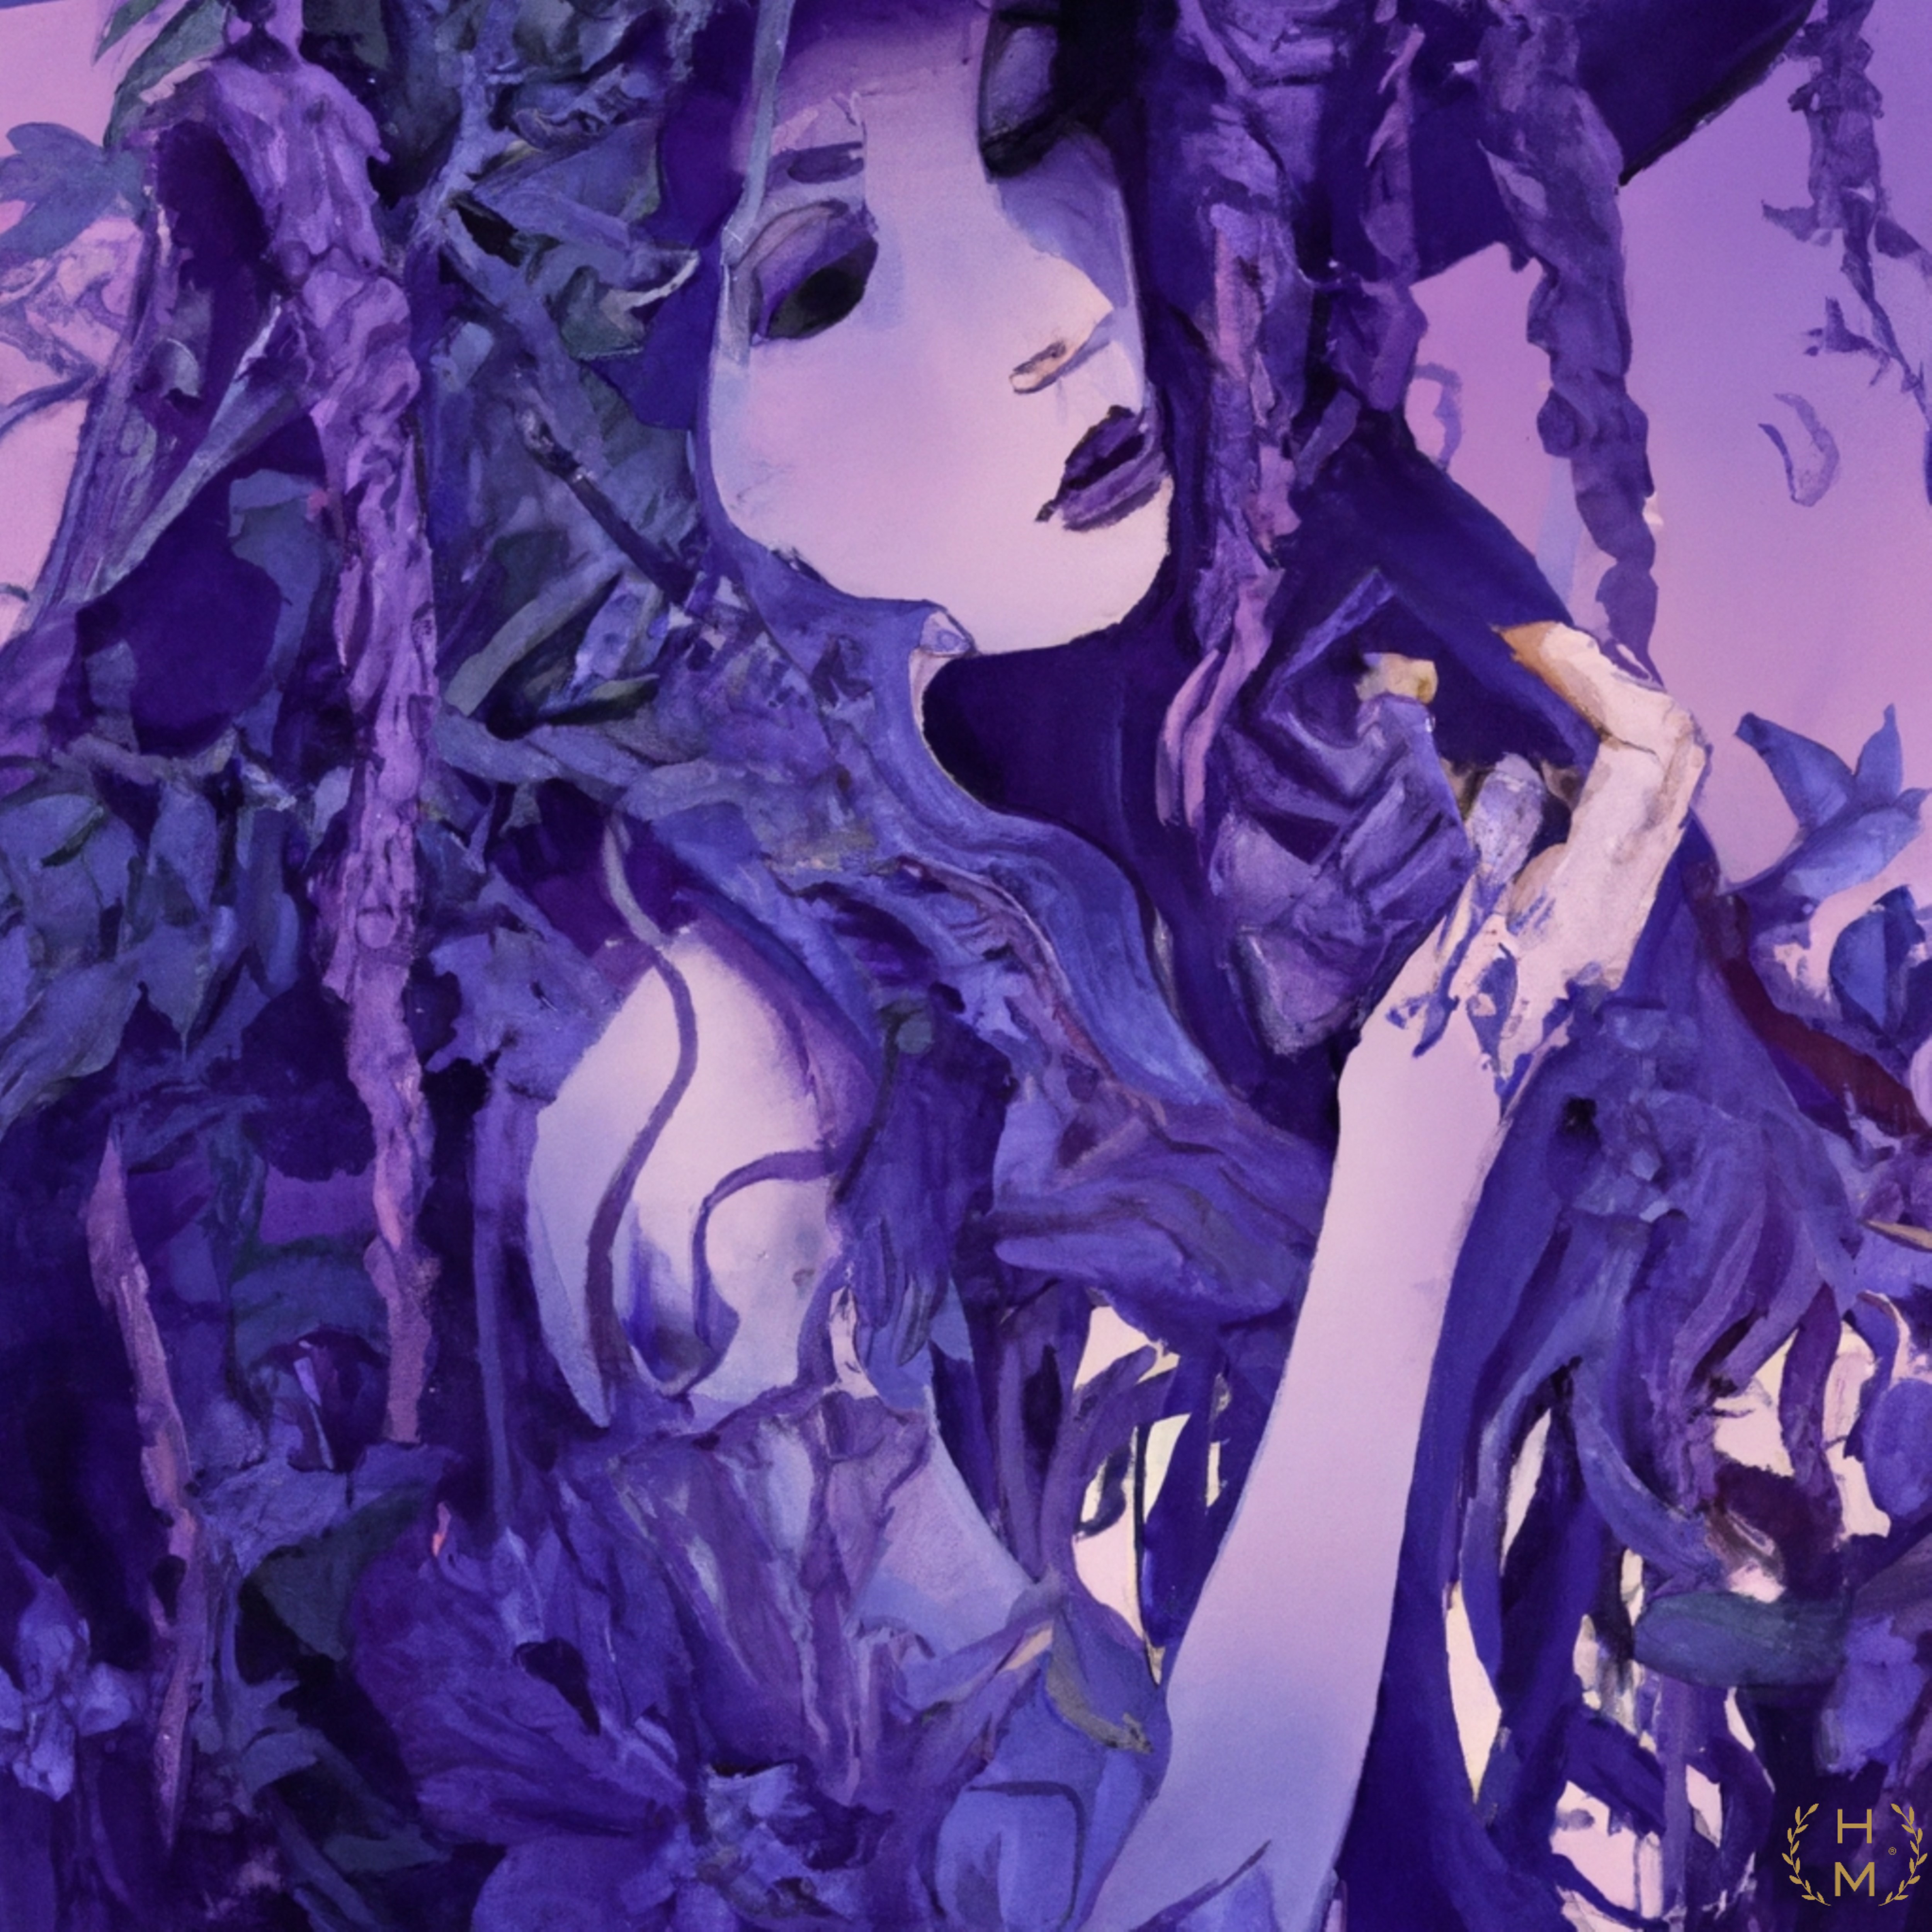
painting, art, artist, artwork, drawing, contemporary art, photography, illustration, paint, love, design, sketch, fine art, abstract art, creative, abstract, acrylic painting, nature, watercolor, art gallery, oil painting, gallery, modern art, abstract painting, digital art, contemporary painting, art collector, style, girl, woman, fashion, mort, purple, violet, eyelash, cg artwork, black hair, electric blue, magenta, plant, fictional character, pattern, graphics, visual arts, graphic design, flowering plant, animation